Hadal zone microbial communities

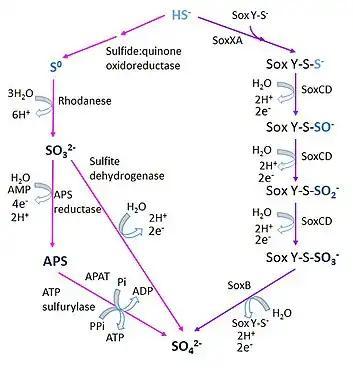
Examples of enzymatic pathways used by sulfur-oxidizing bacteria.

"Acidobacteria, Actinobacteria, Bacteroidetes, Chloroflexi, Gemmatimonadetes, Planctomycetes, Thaumarchaeota", and "Proteobacteria" in Challenger Deep sediments have genes encoding sulfide oxidation in a considerable amount. However, this abundance is not high enough to suggest this is a key energy process in this environment. One of the most abundant sulfur oxidizer is "Sulfurovum-Sulfurimonas" group which is found most prevalently in the Sirena Deep. Another significant example is a type of "Thiobacteriaceae".